Hollidaysburg (film)

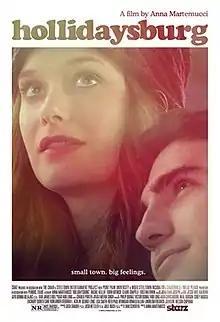
Theatrical release poster

Hollidaysburg is a 2014 coming-of-age comedy-drama film directed by Anna Martemucci (in her directorial debut), written by Dan Schoffer (with uncredited contributions by Martemucci and Philip and Victor Quinaz), and produced by Julie Buck, Josh Hetzler, and Josh Shader. It stars Rachel Keller, Tobin Mitnick, and Claire Chapelli. The film centers on five friends returning home for Thanksgiving break after their first semester at college. Along with "Not Cool", It is one of two films that were produced for the Starz reality competition show "The Chair", where each first-time director was given the same screenplay, budget, time constraints, and filming location to create their film.